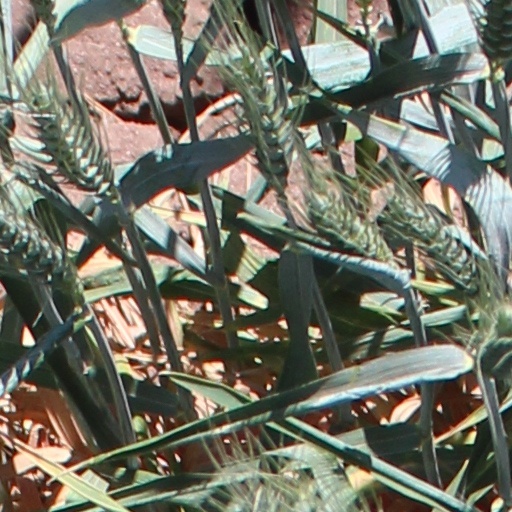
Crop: wheat